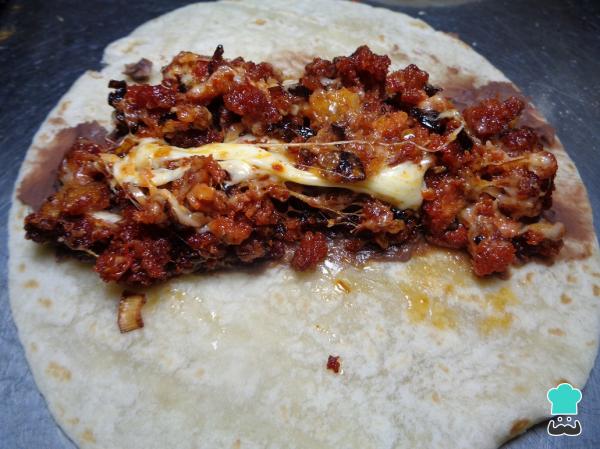
Seguido del frijol refrito, a la tortilla de harina le agregamos el choriqueso que acabamos de preparar.